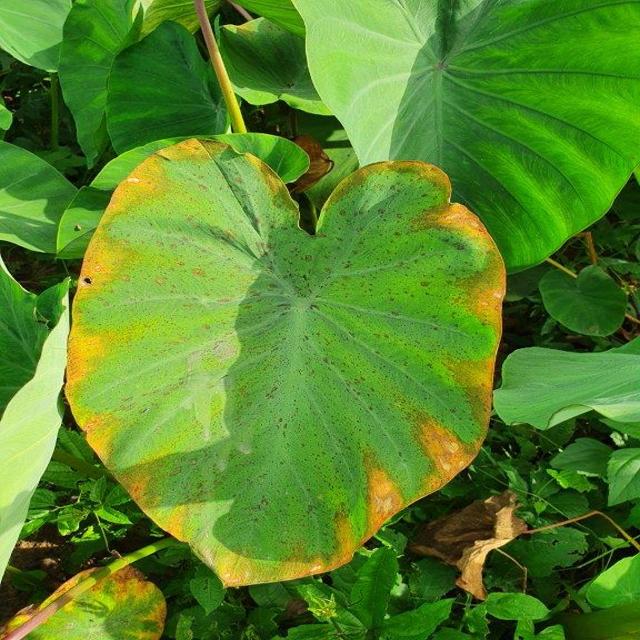
Label: Mid_Blight